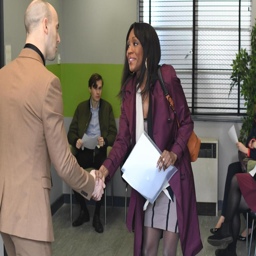
person goes for a job interview but it 's not quite what she wanted